W. R. Grace Building

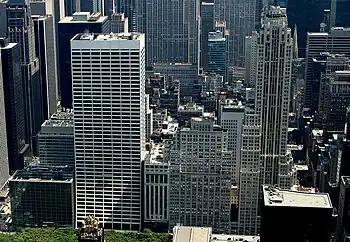
From left to right: HBO headquarters, W. R. Grace Building, Aeolian Hall (houses the State University of New York College of Optometry), Salmon Tower Building and 500 Fifth Avenue

The building was designed by Gordon Bunshaft. It has 50 floors, is tall, and features a parking garage beneath the building for 185 vehicles. One of the aesthetic attributes of the building is the concave vertical slope of its north and south facades, on 42nd and 43rd Street, though only the 42nd Street side has an entrance. A reception area on the 47th and 48th floors was designed by Duffy Inc.